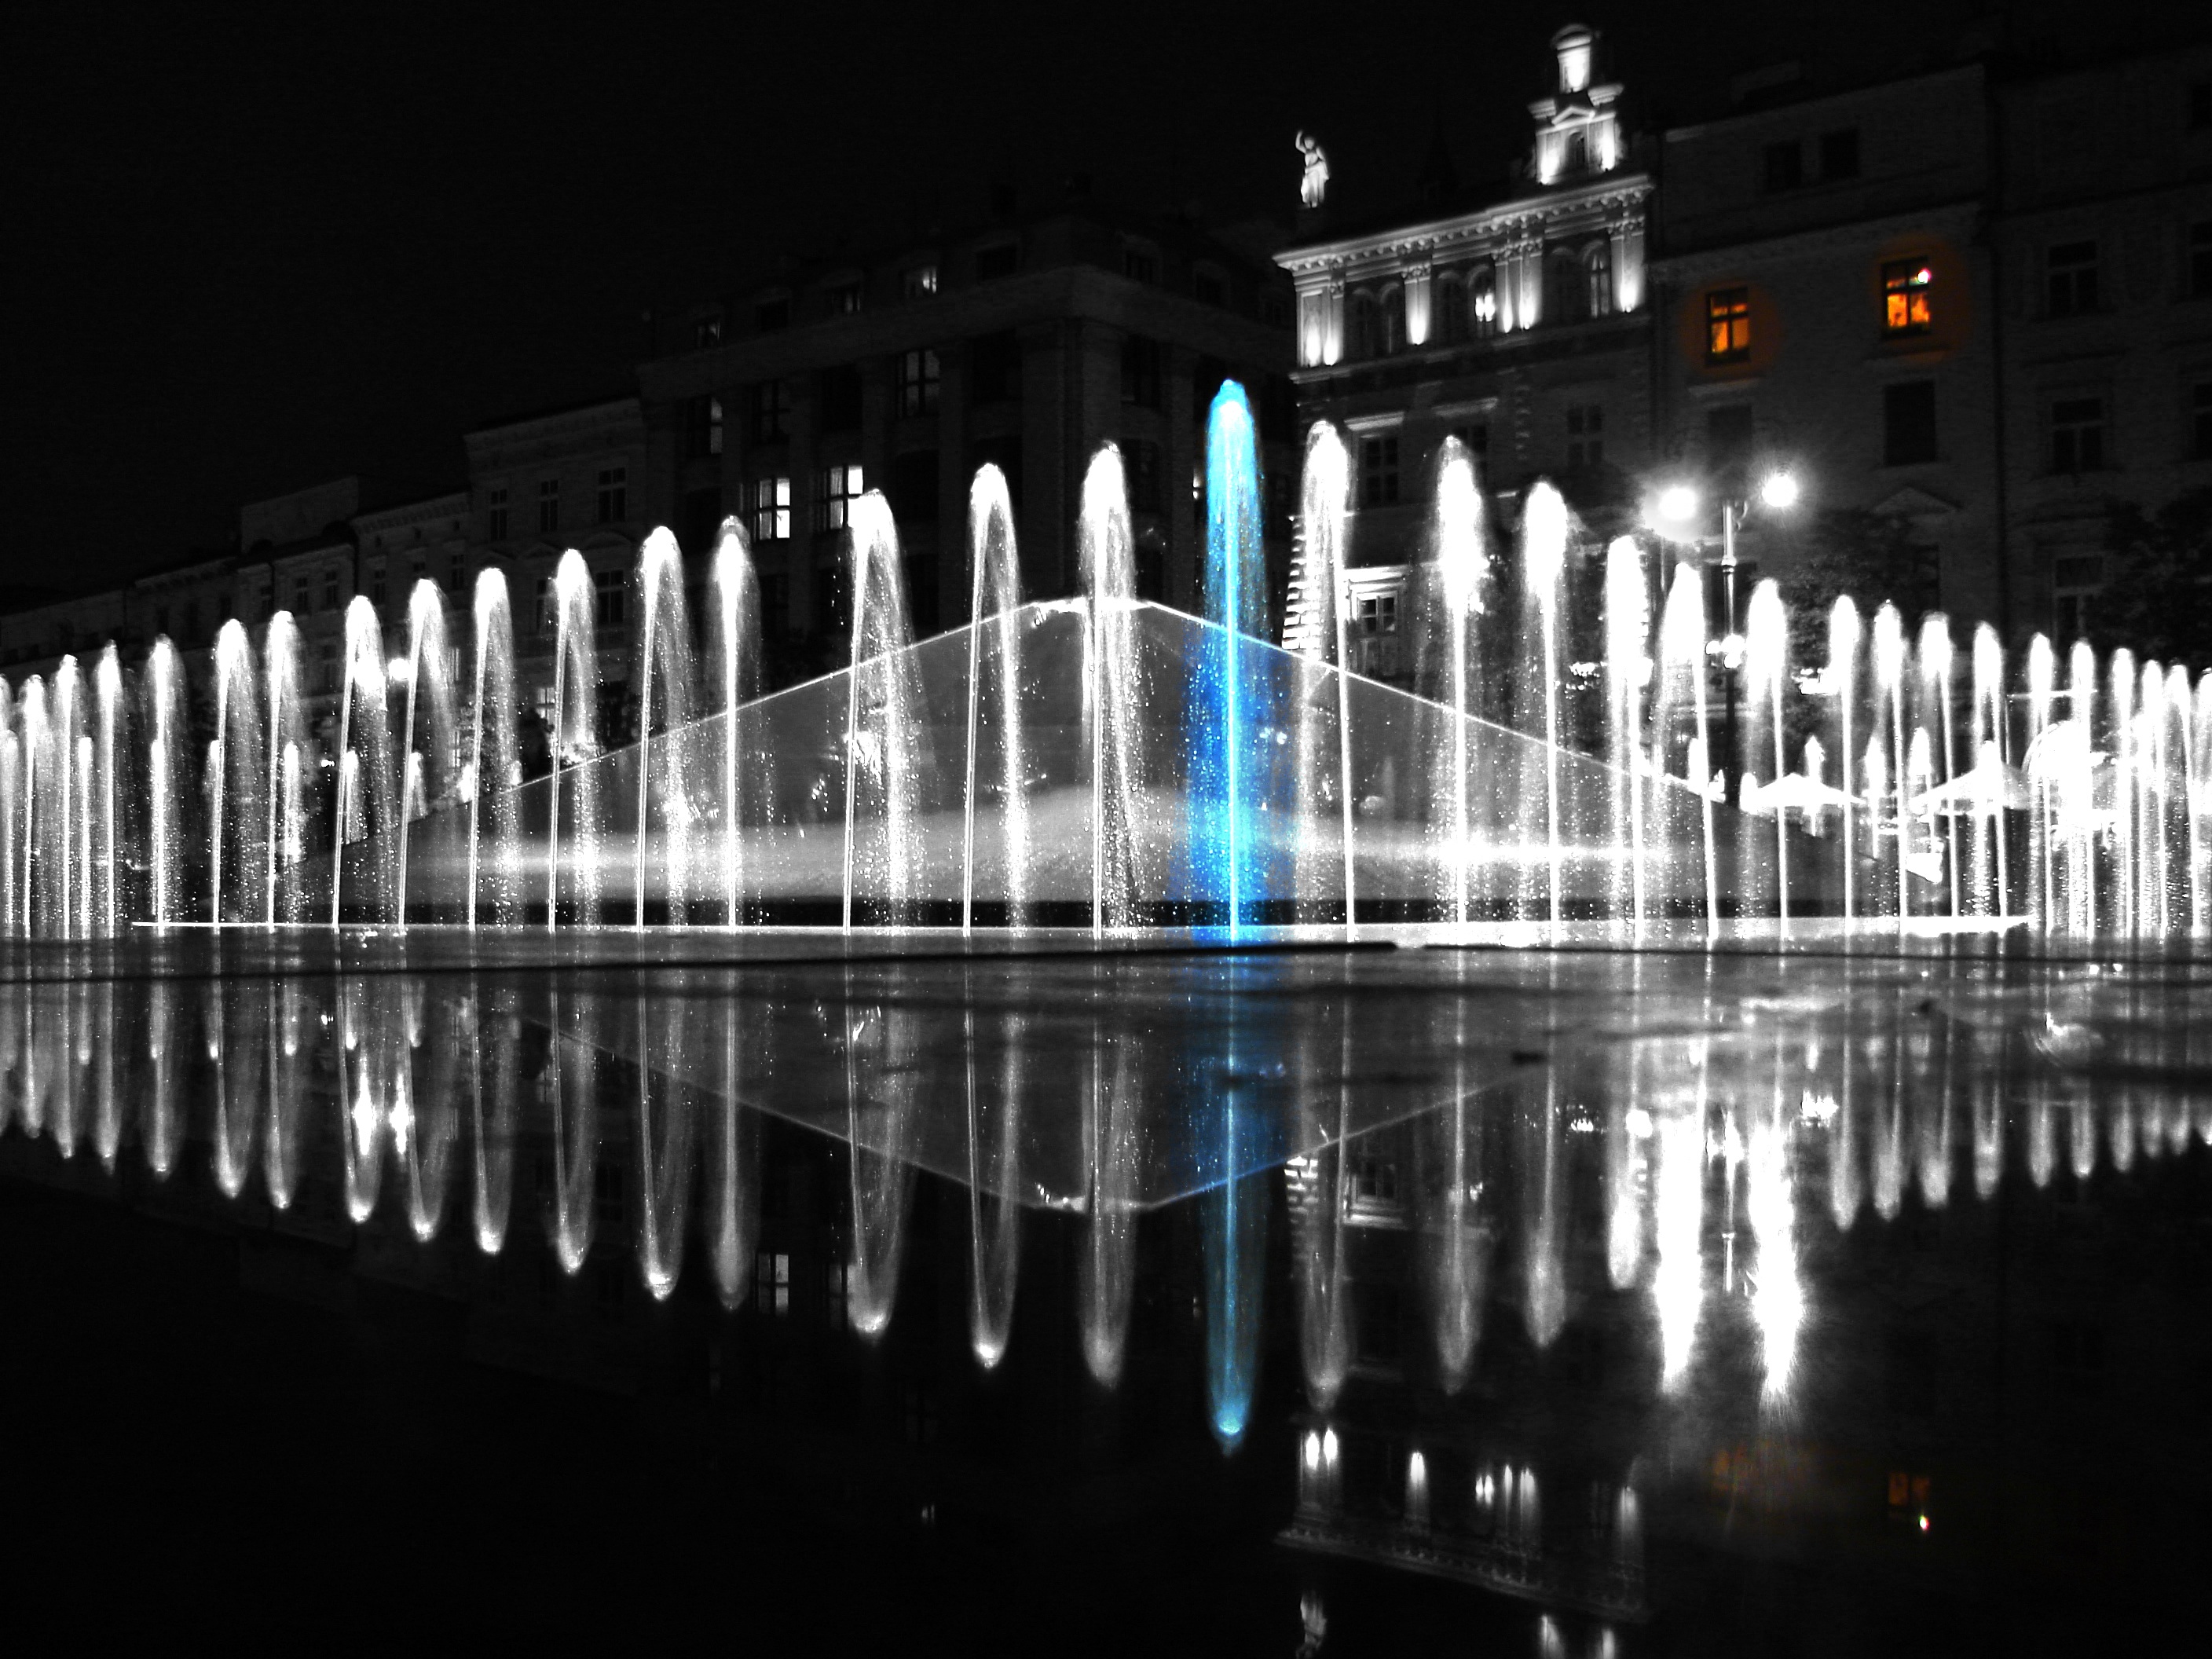
water, light, bridge, night, city, cityscape, reflection, darkness, monochrome, lighting, tourists, symmetry, fountain, metropolis, poznan, stream of water